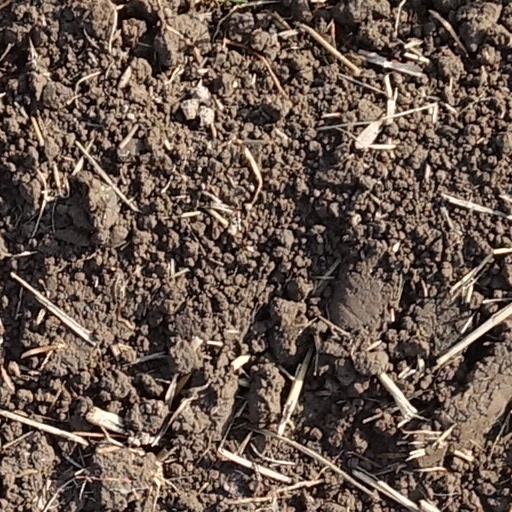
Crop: wheat